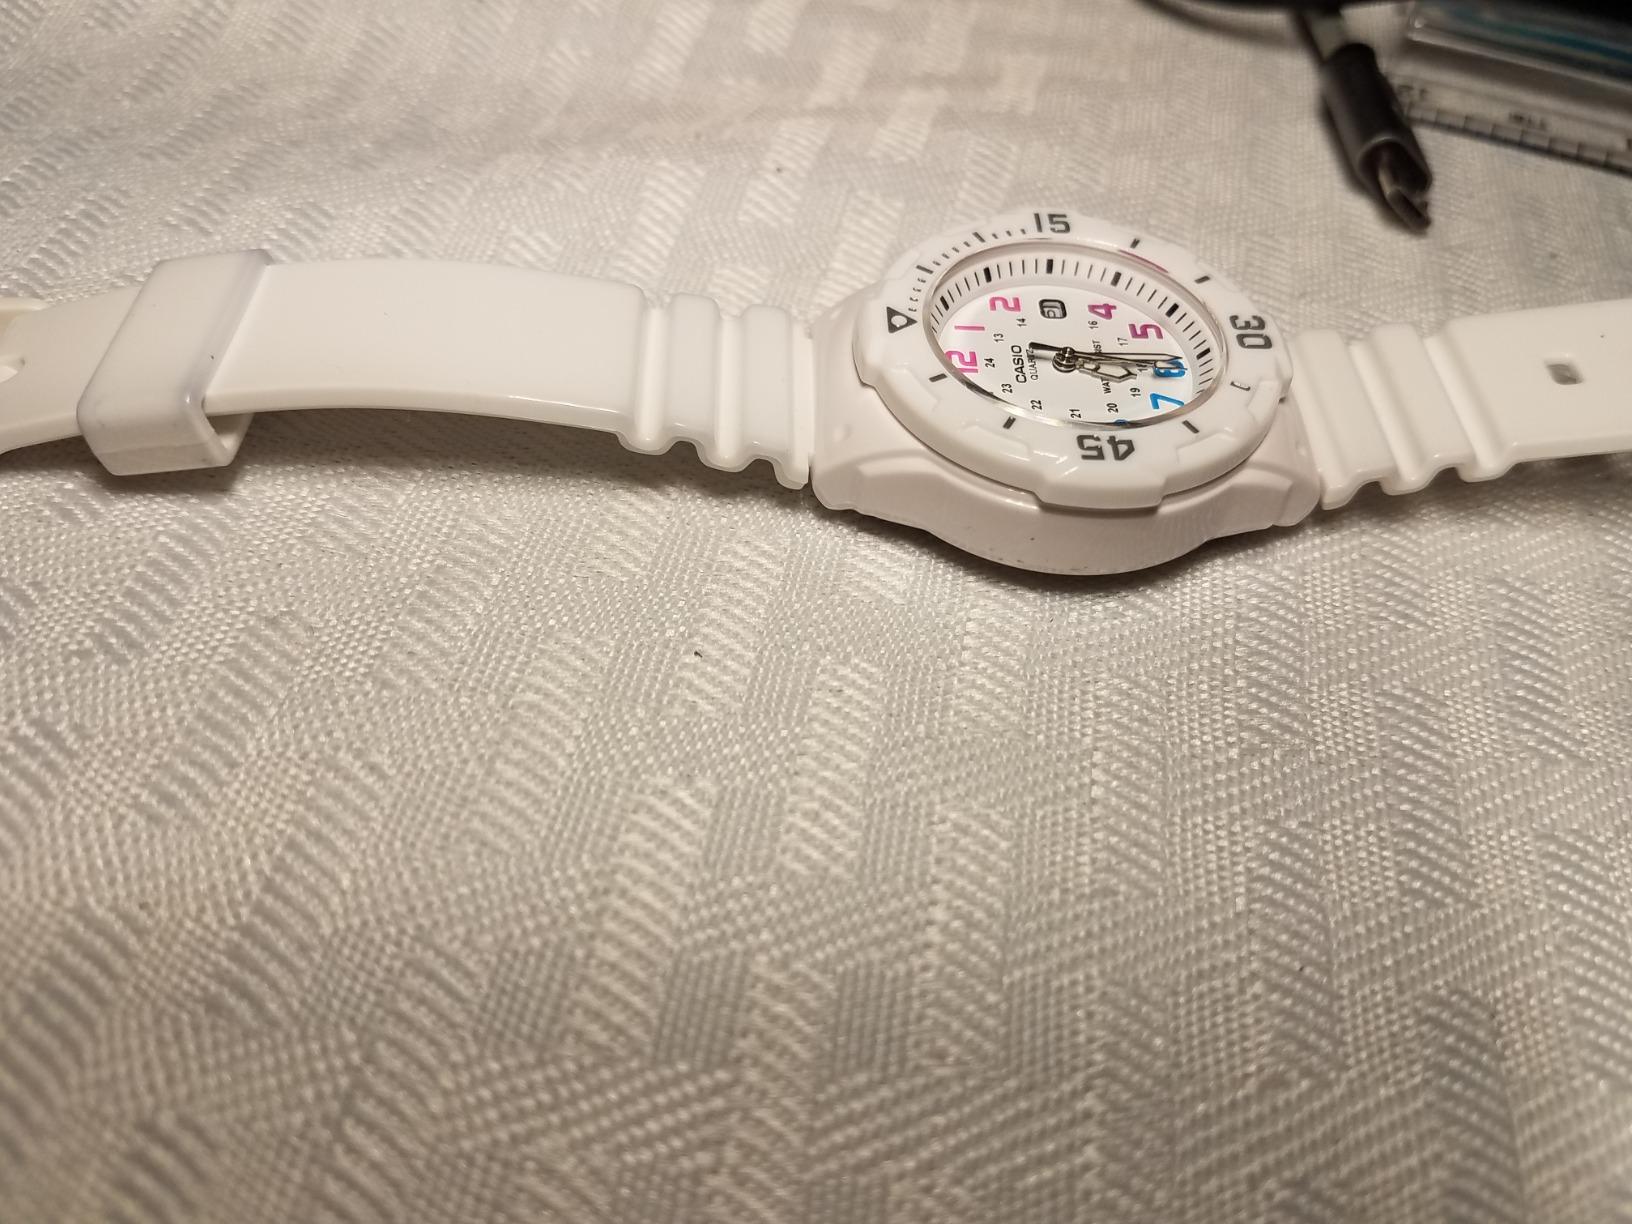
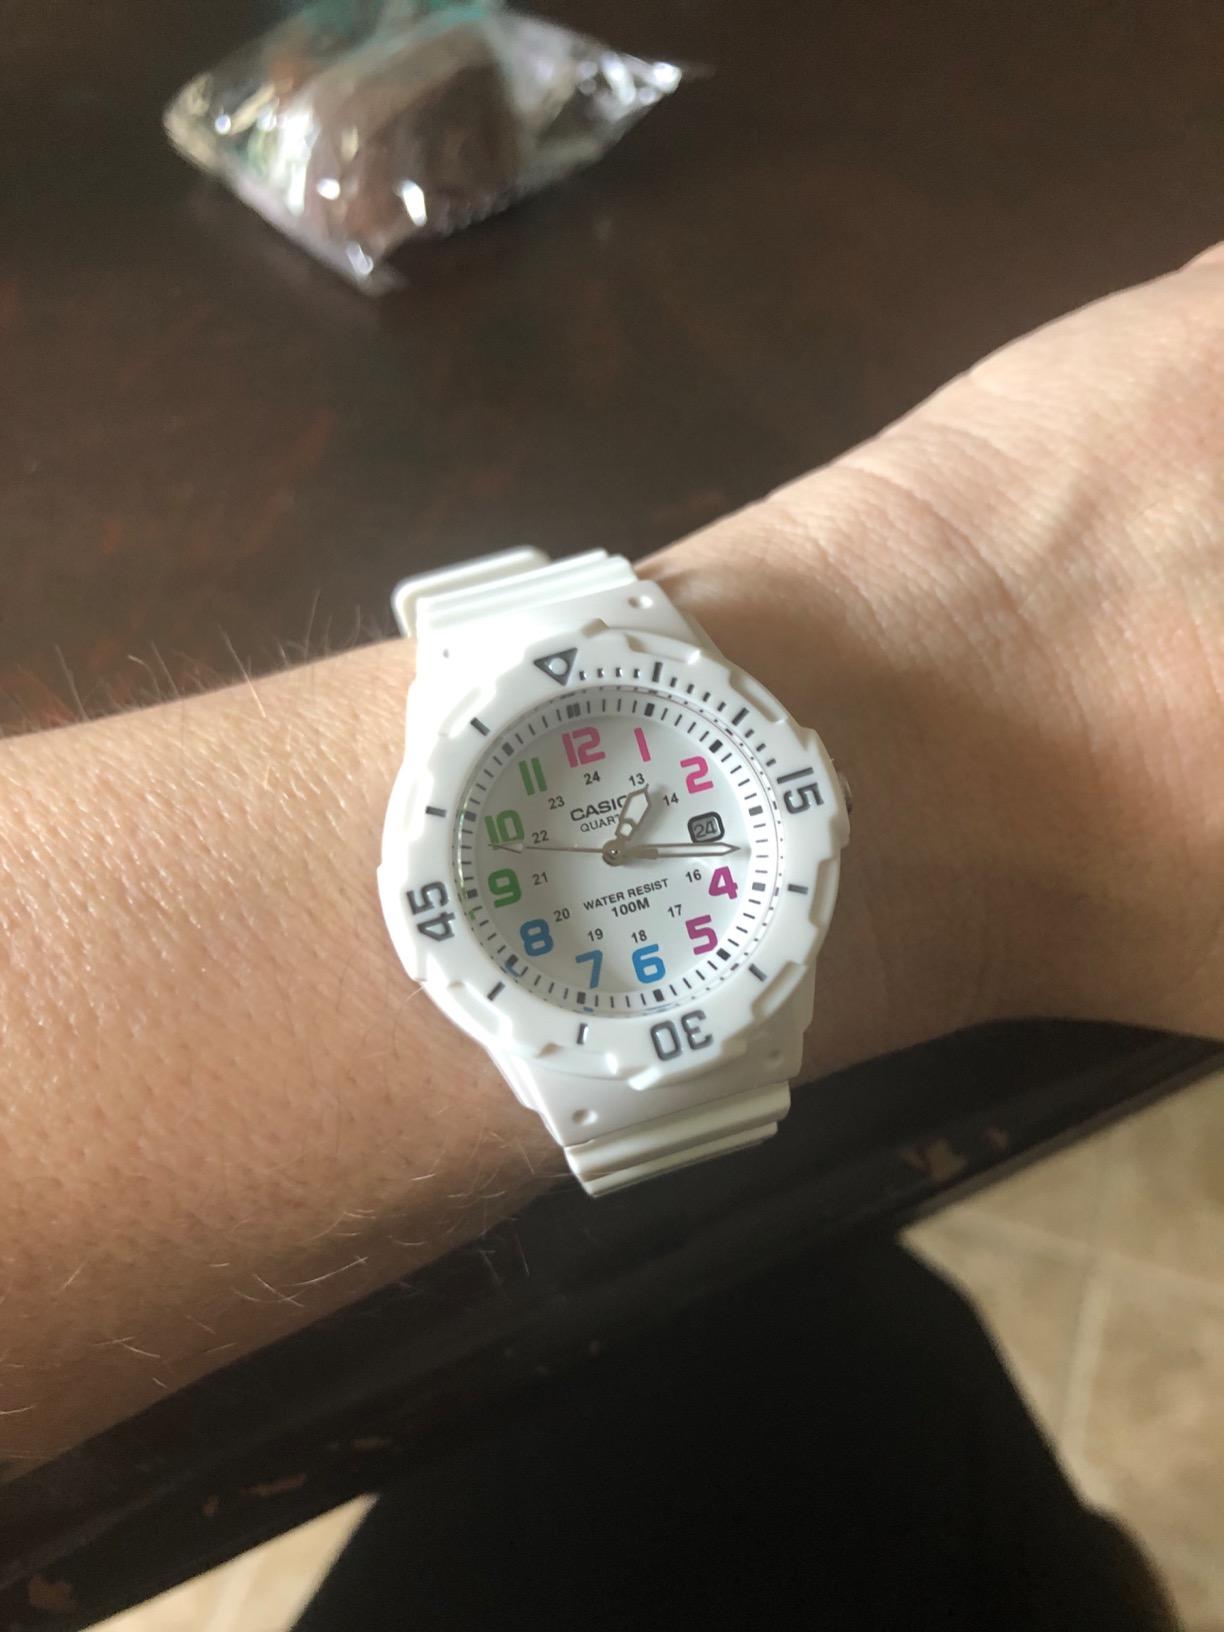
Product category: accessories_watch
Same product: yes